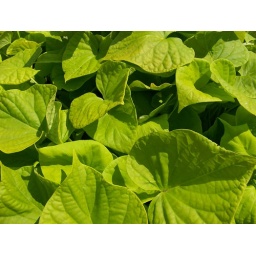
Light green cover plant in Asheville